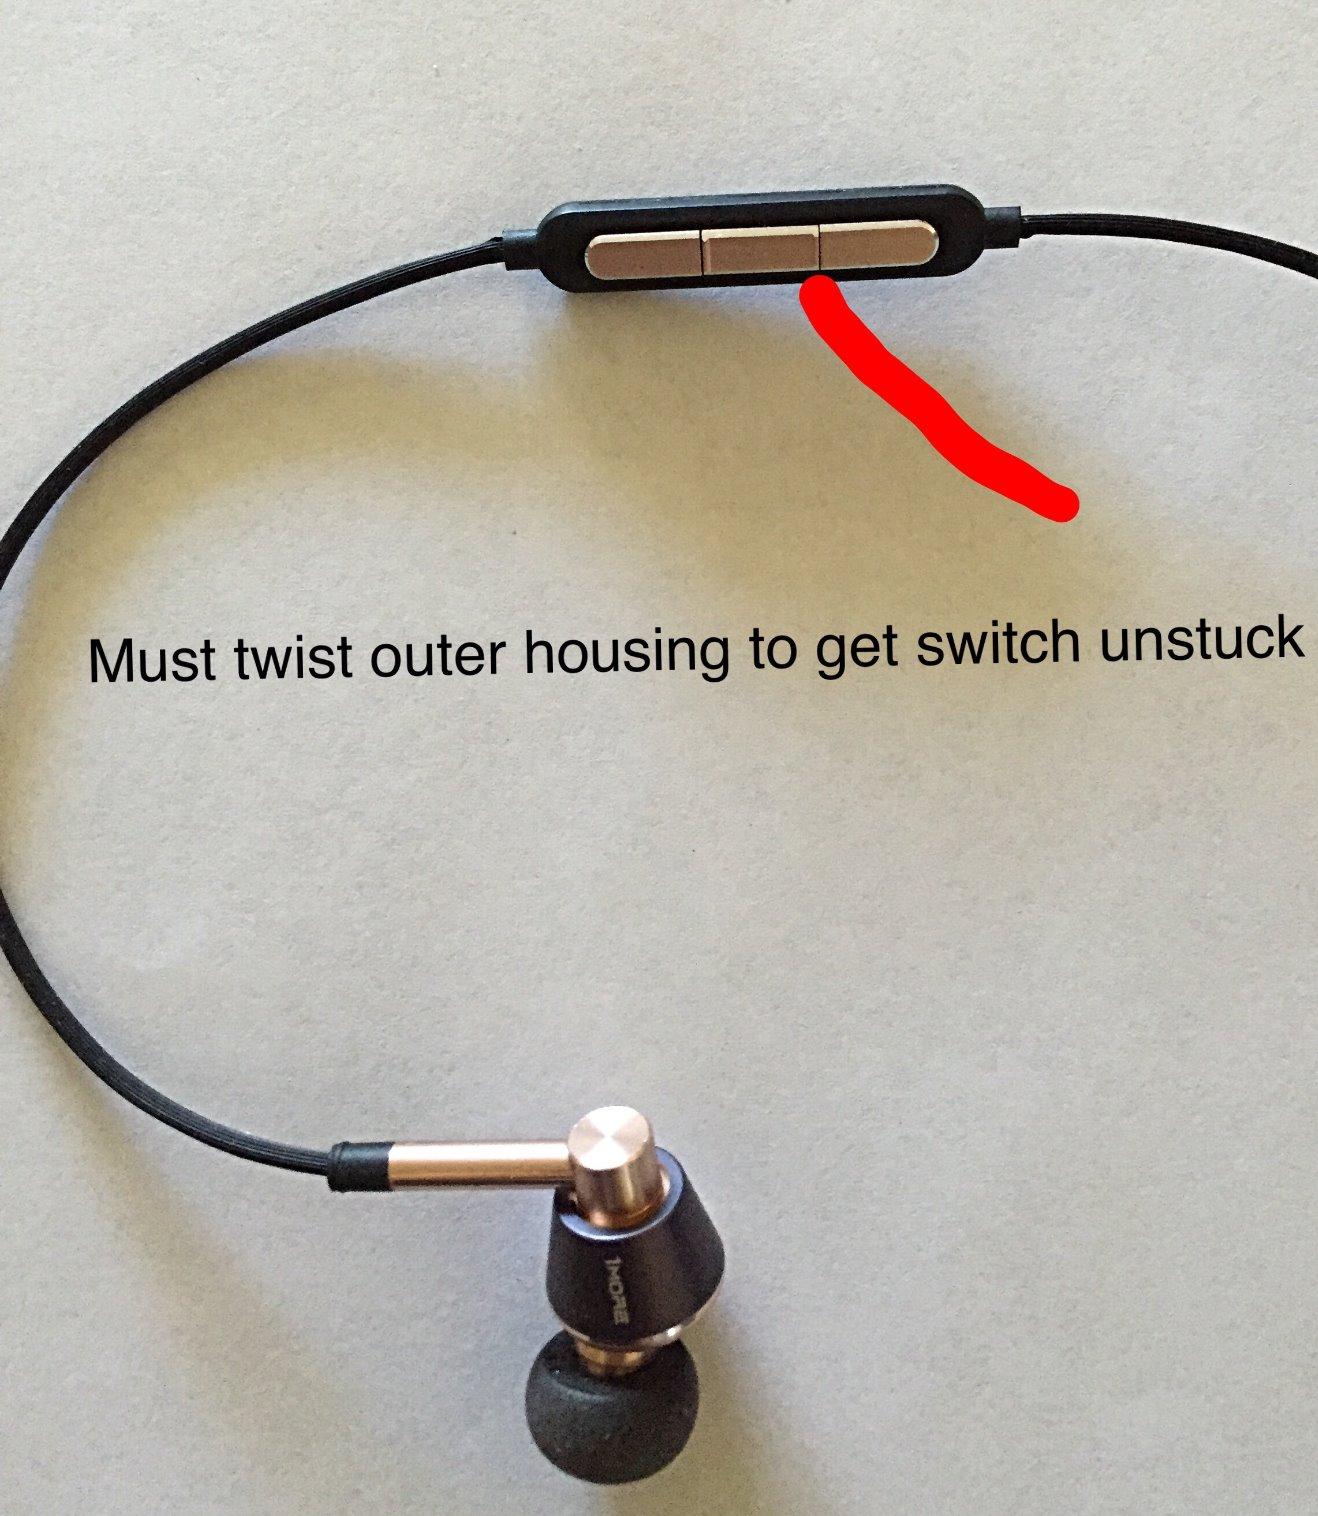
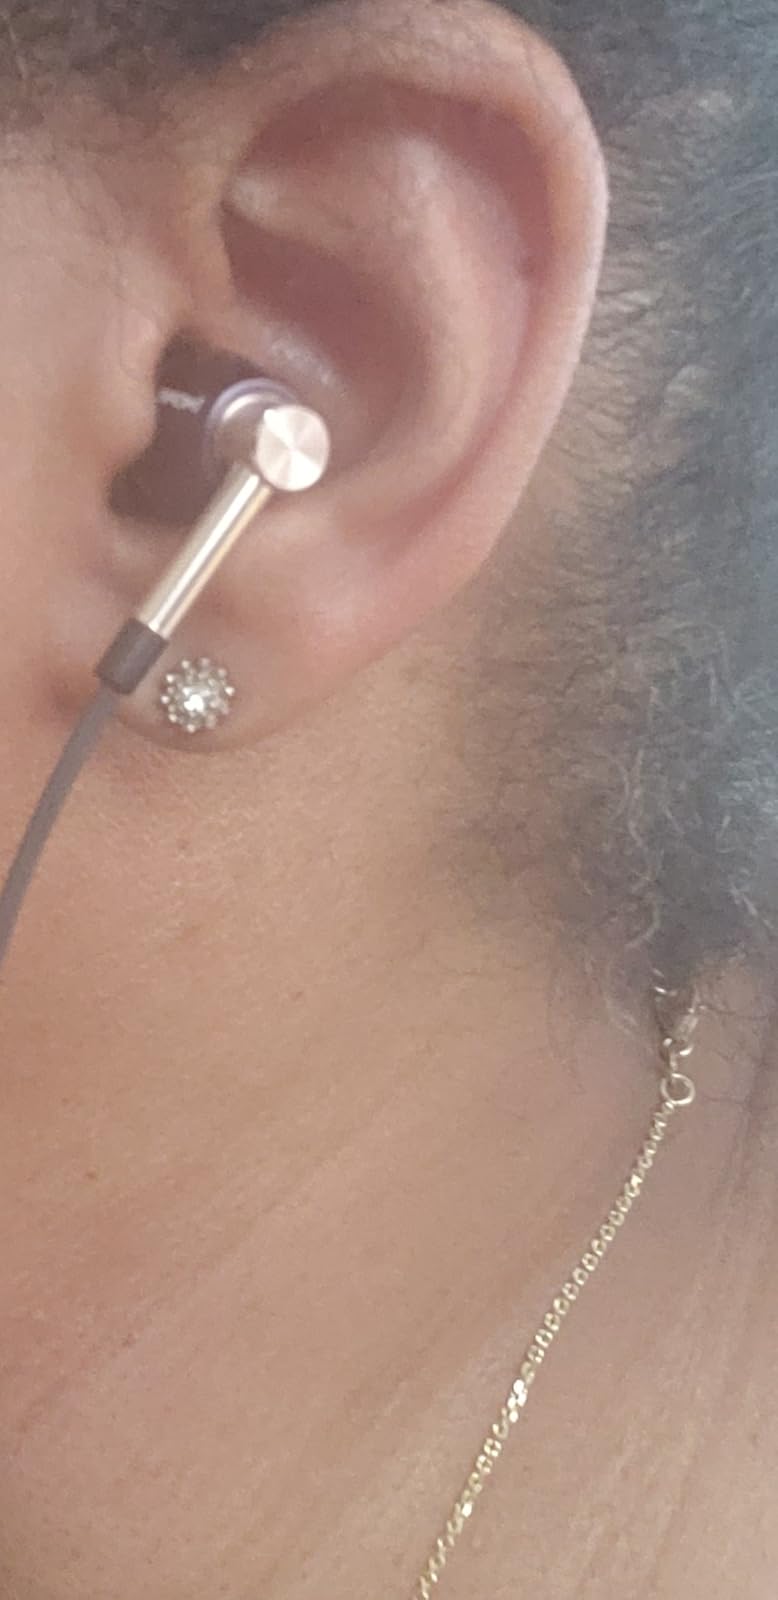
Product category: headphones
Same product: yes